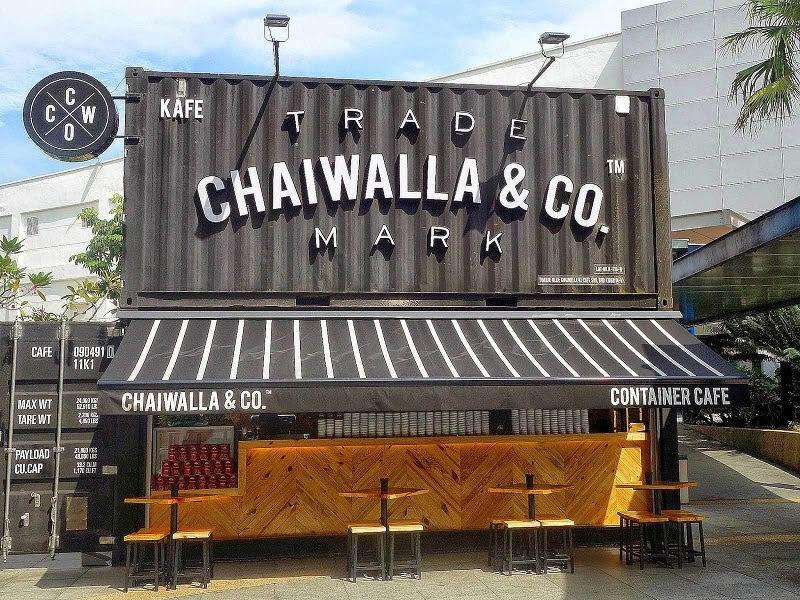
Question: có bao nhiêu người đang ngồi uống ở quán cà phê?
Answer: không có ai đang ngồi uống ở quán